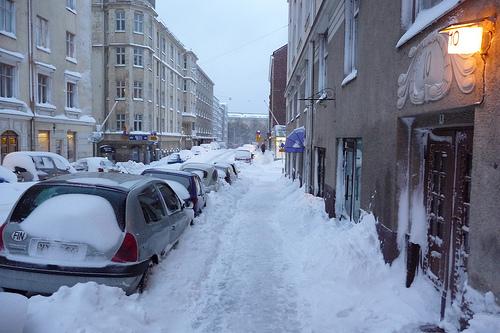
Weather: snow or frosty